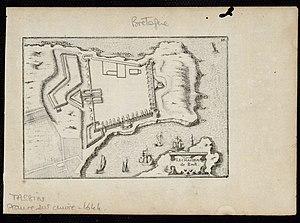
Plan cavalier du Château de Brest. Cette estampe fait partie d'une série de vues et plans de Brest par Tassin (Ce plan est le plus ancien plan connu représentant le château).
Le château de Brest est un château fort classé monument historique depuis le 21 mars 1923 situé dans le département du Finistère en France. Du Castellum romain du IIIᵉ siècle à la citadelle de Vauban jusqu'à aujourd'hui, il a traversé dix-sept siècles d’histoire et a conservé pendant tout ce temps sa vocation originelle de forteresse militaire. Il demeure aujourd'hui un site stratégique de première importance.